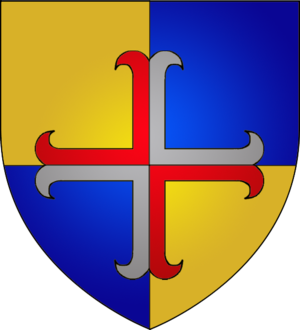
Armoiries de la commune luxembourgeoise de Manternach
Cette page donne les armoiries des communes du Luxembourg.
Manternach est une localité luxembourgeoise et une commune dont elle est le chef-lieu situées dans le canton de Grevenmacher.